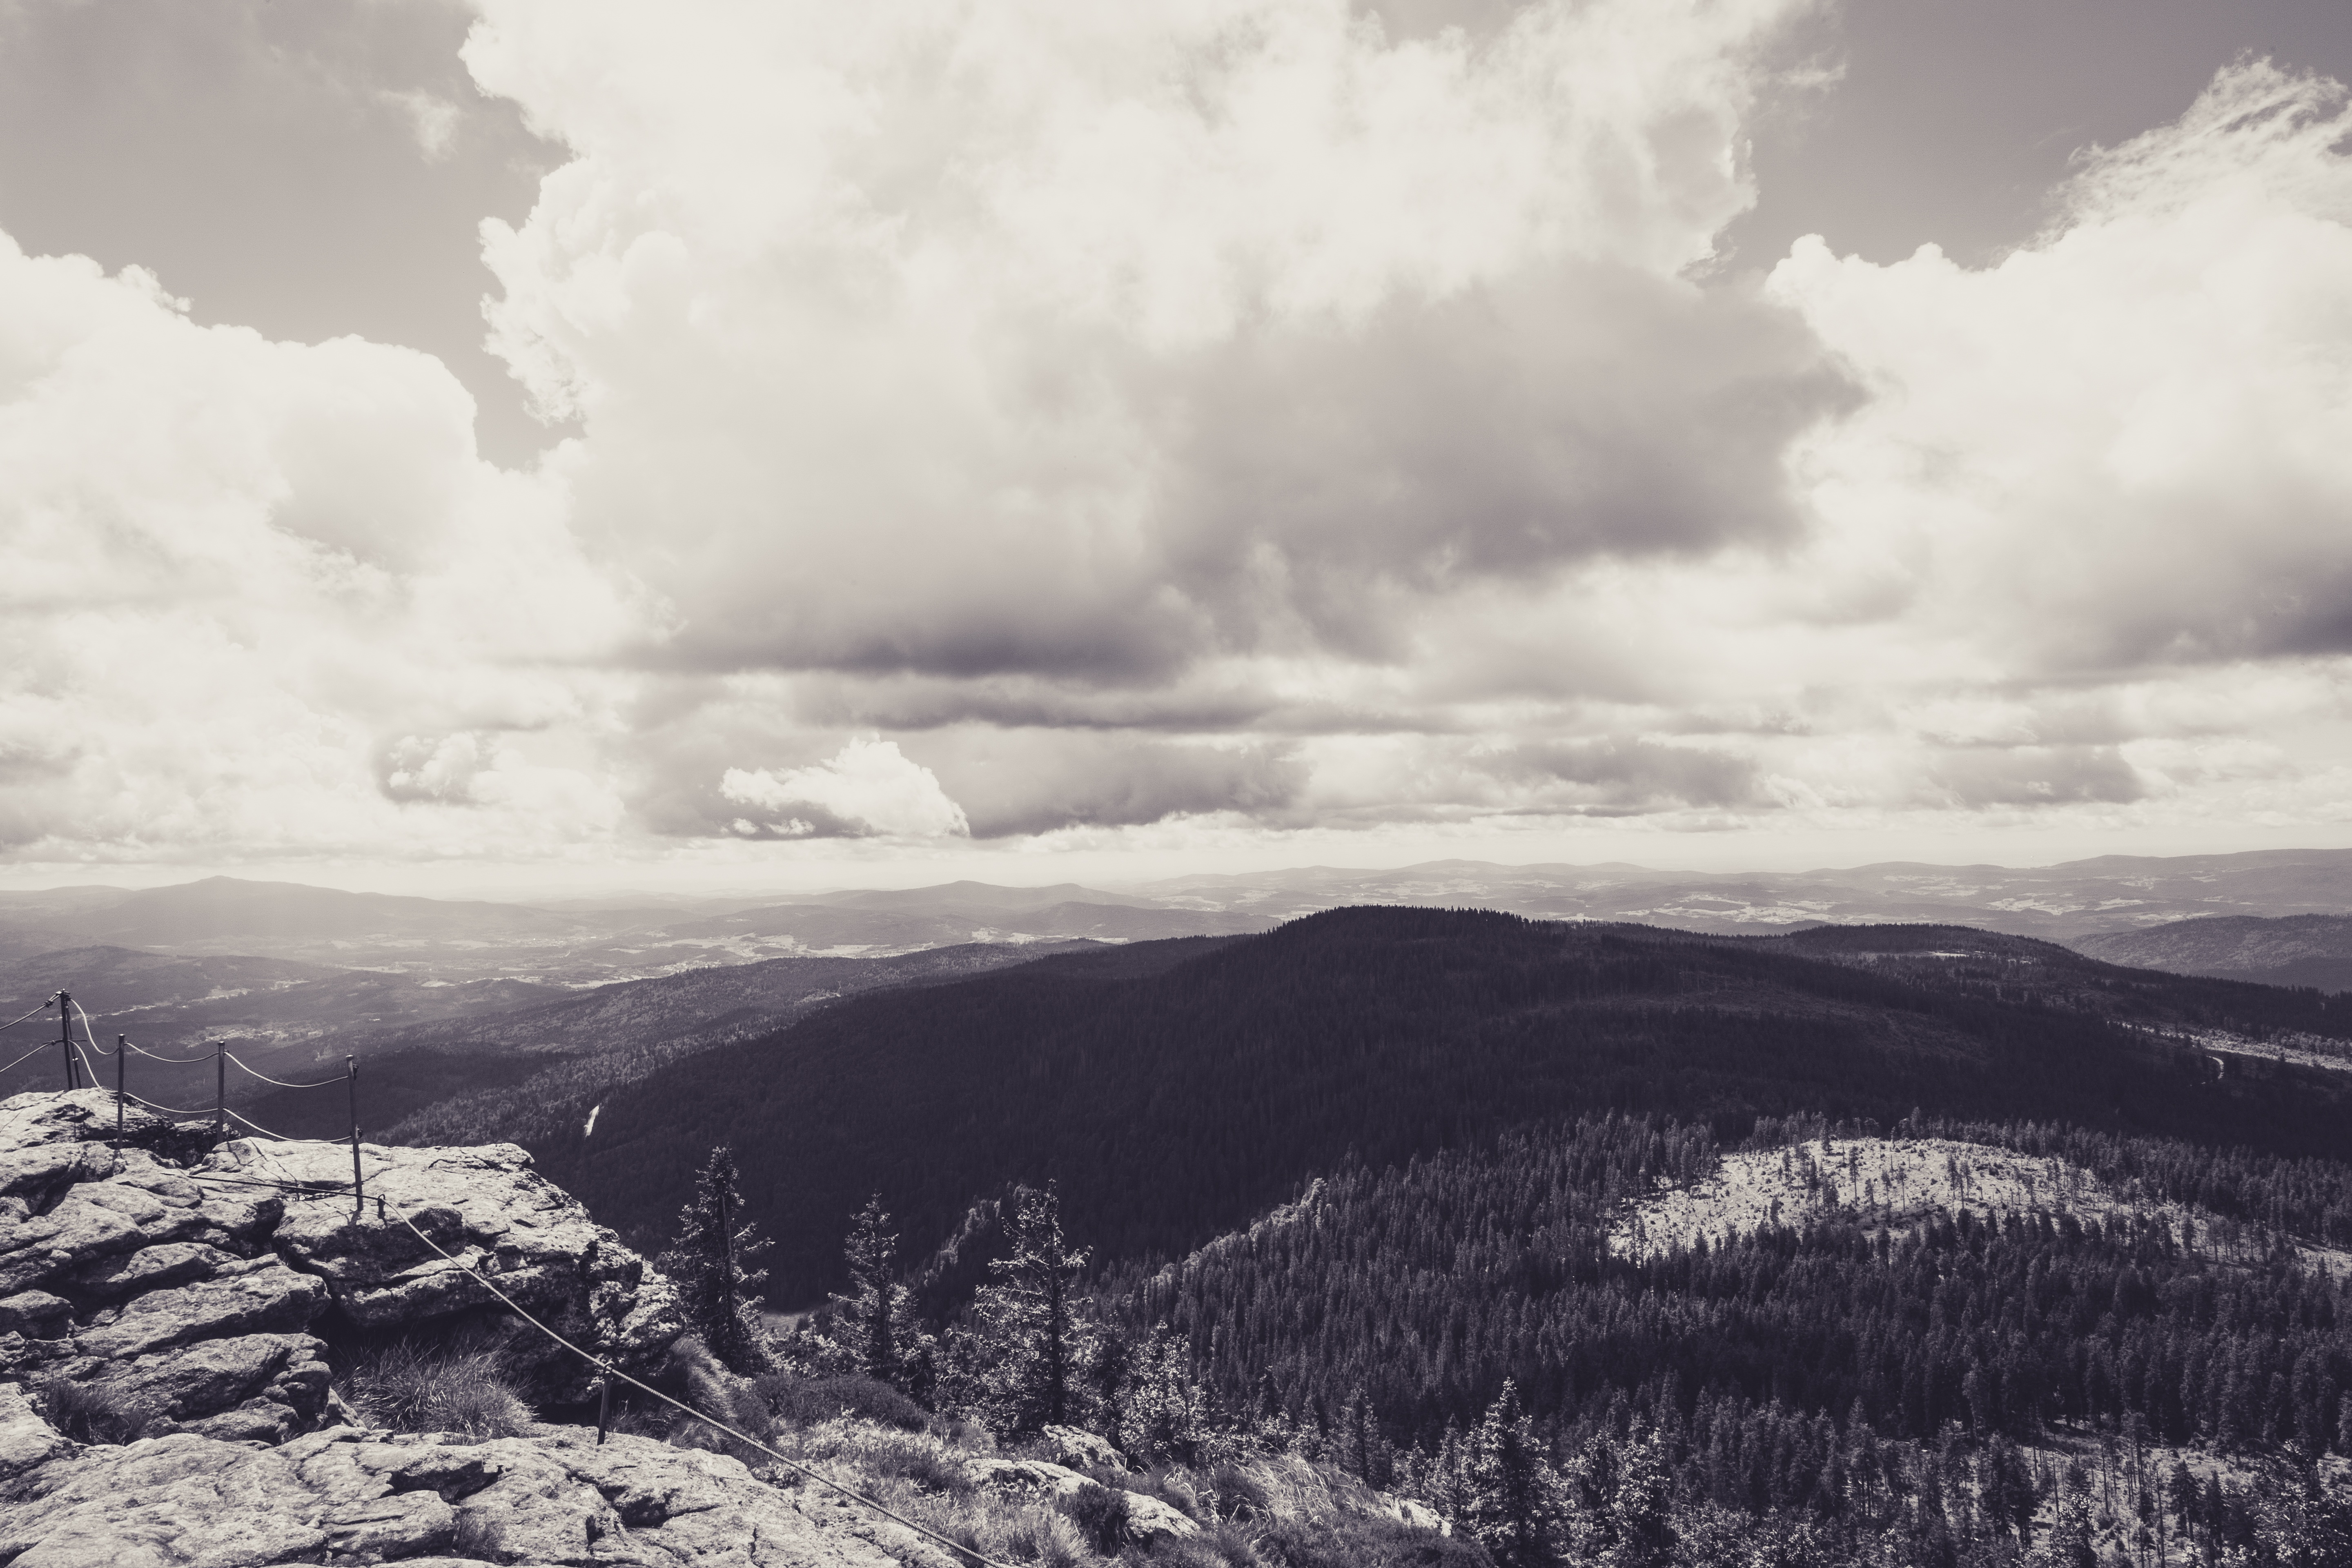
landscape, nature, forest, rock, mountain, snow, winter, cloud, sky, hiking, hill, view, mountain range, advertising, weather, holiday, monochrome, tourism, leisure, ridge, summit, trees, places of interest, plateau, fell, viewpoint, loch, benefit from, destination, marketing, more, distant view, foresight, landform, bavarian forest, meteorological phenomenon, monochrome photography, geographical feature, atmospheric phenomenon, mountainous landforms